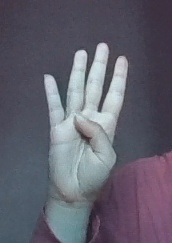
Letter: kaaf